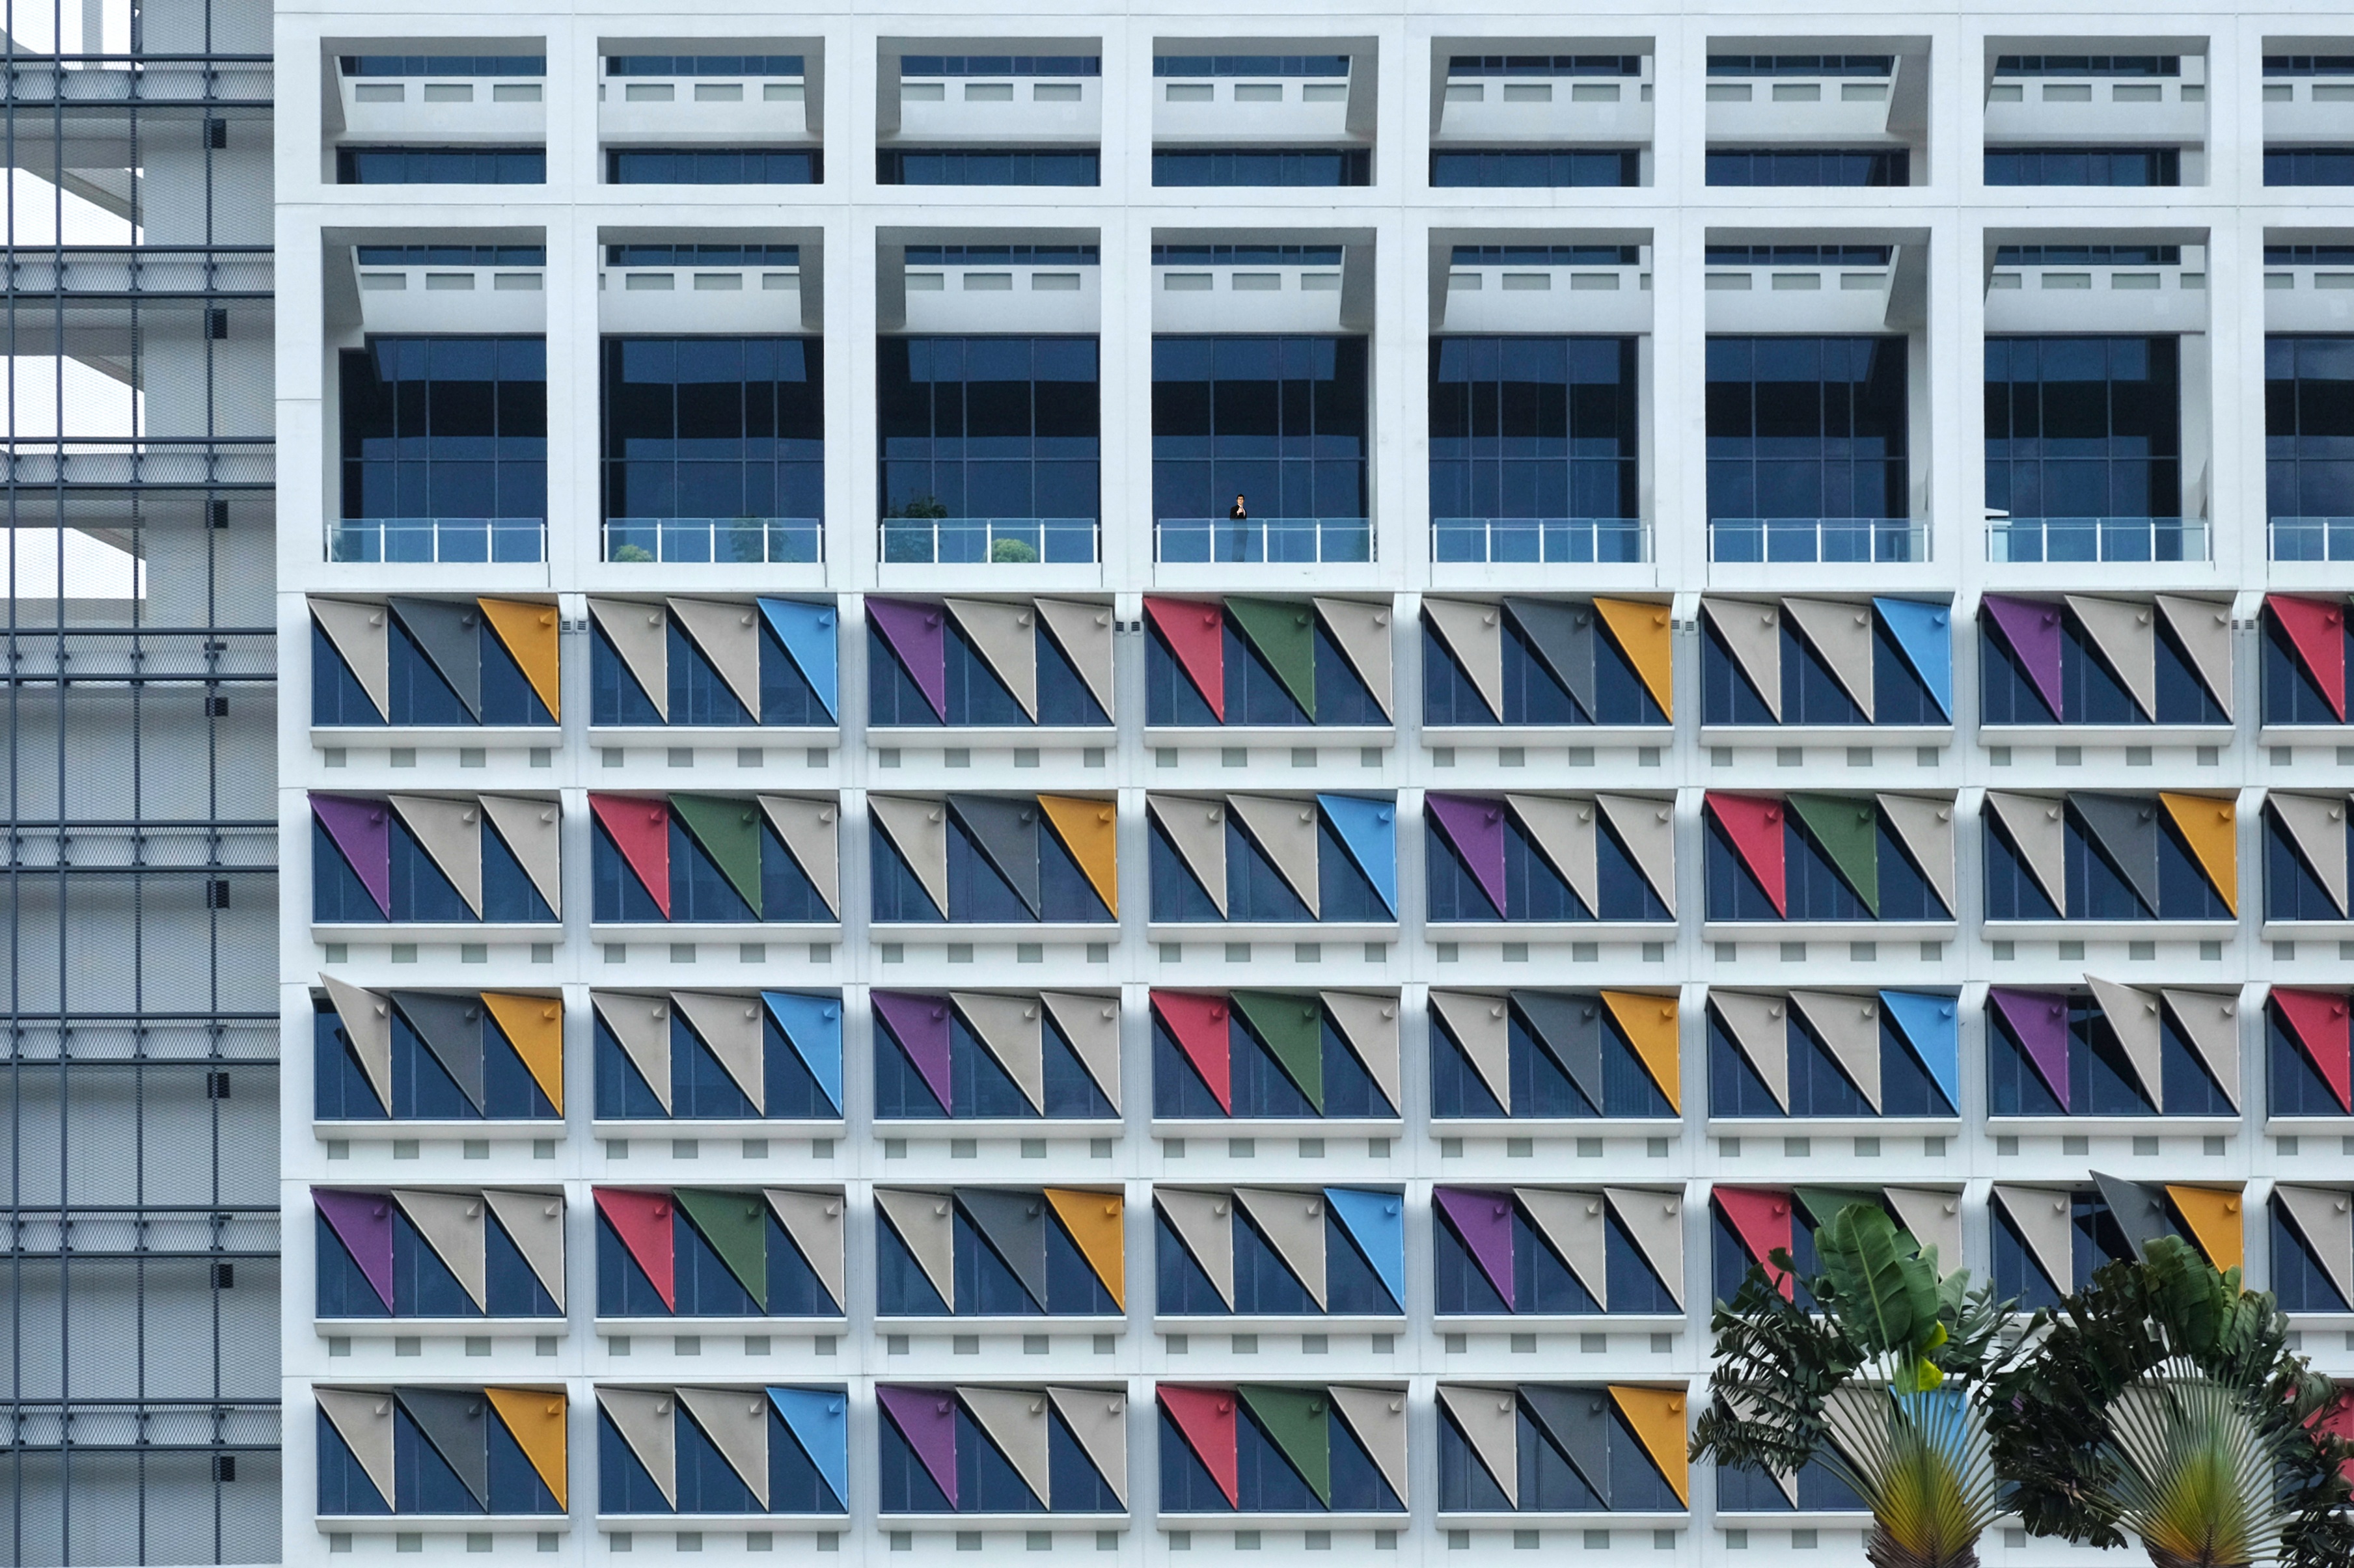
window, building, skyscraper, facade, stadium, tower block, condominium, residential area, window covering